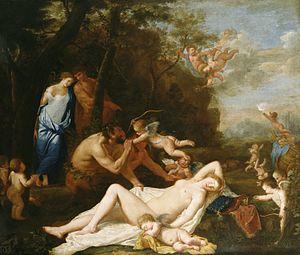
Karel Philips Spierincks est un peintre flamand, surtout actif en Italie. Il peint principalement des paysages avec des putti et des scènes mythologiques, dans un style classique qui témoigne de l'influence de François Duquesnoy et de Nicolas Poussin. Il est aussi l'auteur de peintures religieuses.